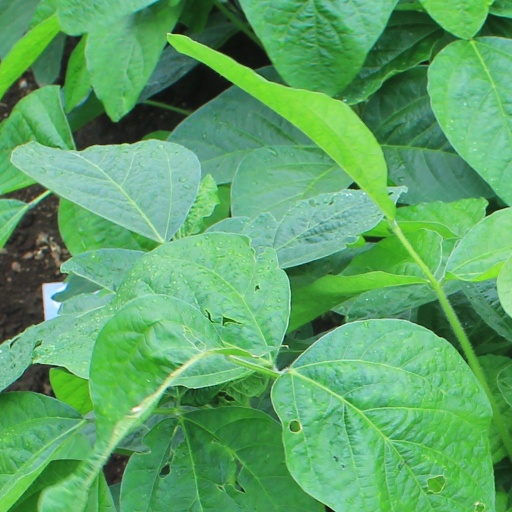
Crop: soybean